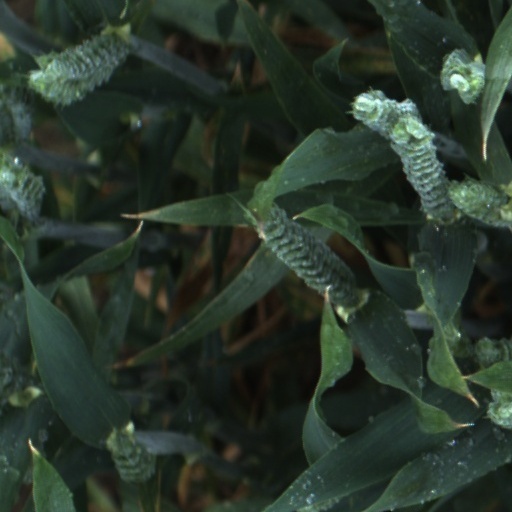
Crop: wheat